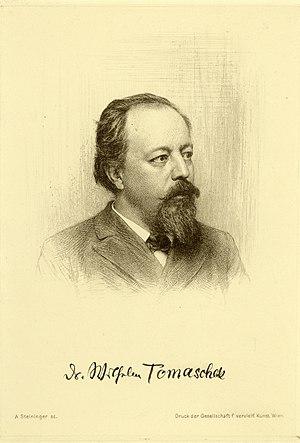
Wilhelm Tomaschek est un géographe et orientaliste moravo-autrichien. Il s'intéressa particulièrement à l'Asie centrale et au monde iranien.